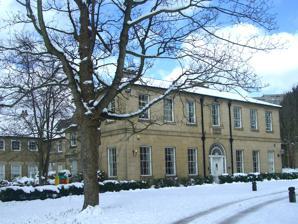
Building: Broom Hall
Country: United Kingdom
Year built: 1498
Building in Sheffield, England For other uses, see Broomhall . Broom Hall is a historic house in the City of Sheffield , England that gives its name to the surrounding Broomhall district of the city. The earliest part of the house is timber-framed ; it has been tree-ring dated to c1498, and was built by the de Wickersley family, whose ancestral home was at Wickersley . The de Wickersley family descended from Richard FitzTurgis, who co-founded Roche Abbey in South Yorkshire. The de Wickersley family later dropped their Norman name (FitzTurgis) in favour of the village they controlled. The home later fell to the Swyft (Swift) family, after Robert Swift of Broomhall married Ellen, daughter and heir of Nicholas Wickersley, son and principal heir of John Wickersley of Wickersley and Broomhall. Memorial brass of the Swift family, All Saints Church, Rotherham , later owners of Broom Hall In the 16th century Broom Hall came into the possession of the Jessop family after marriage to a Swyft heiress. The Jessops added an extension to the house c.1614 and rebuilt sections of the house later in the 17th century. An east wing was added in 1784 for the then owner reverend James Wilkinson, vicar of Sheffield. In 1791, while James Wilkinson was still the owner, a mob rioting against the Enclosure of land act attacked the house and set it on fire. The house was divided into three in the 19th century but was restored as the home and workshop of the cutlery designer David Mellor from 1973 to 1990. It was further restored in 1988 and has since been converted for use as offices. It is a Grade II* listed building . See also Listed buildings in Sheffield References